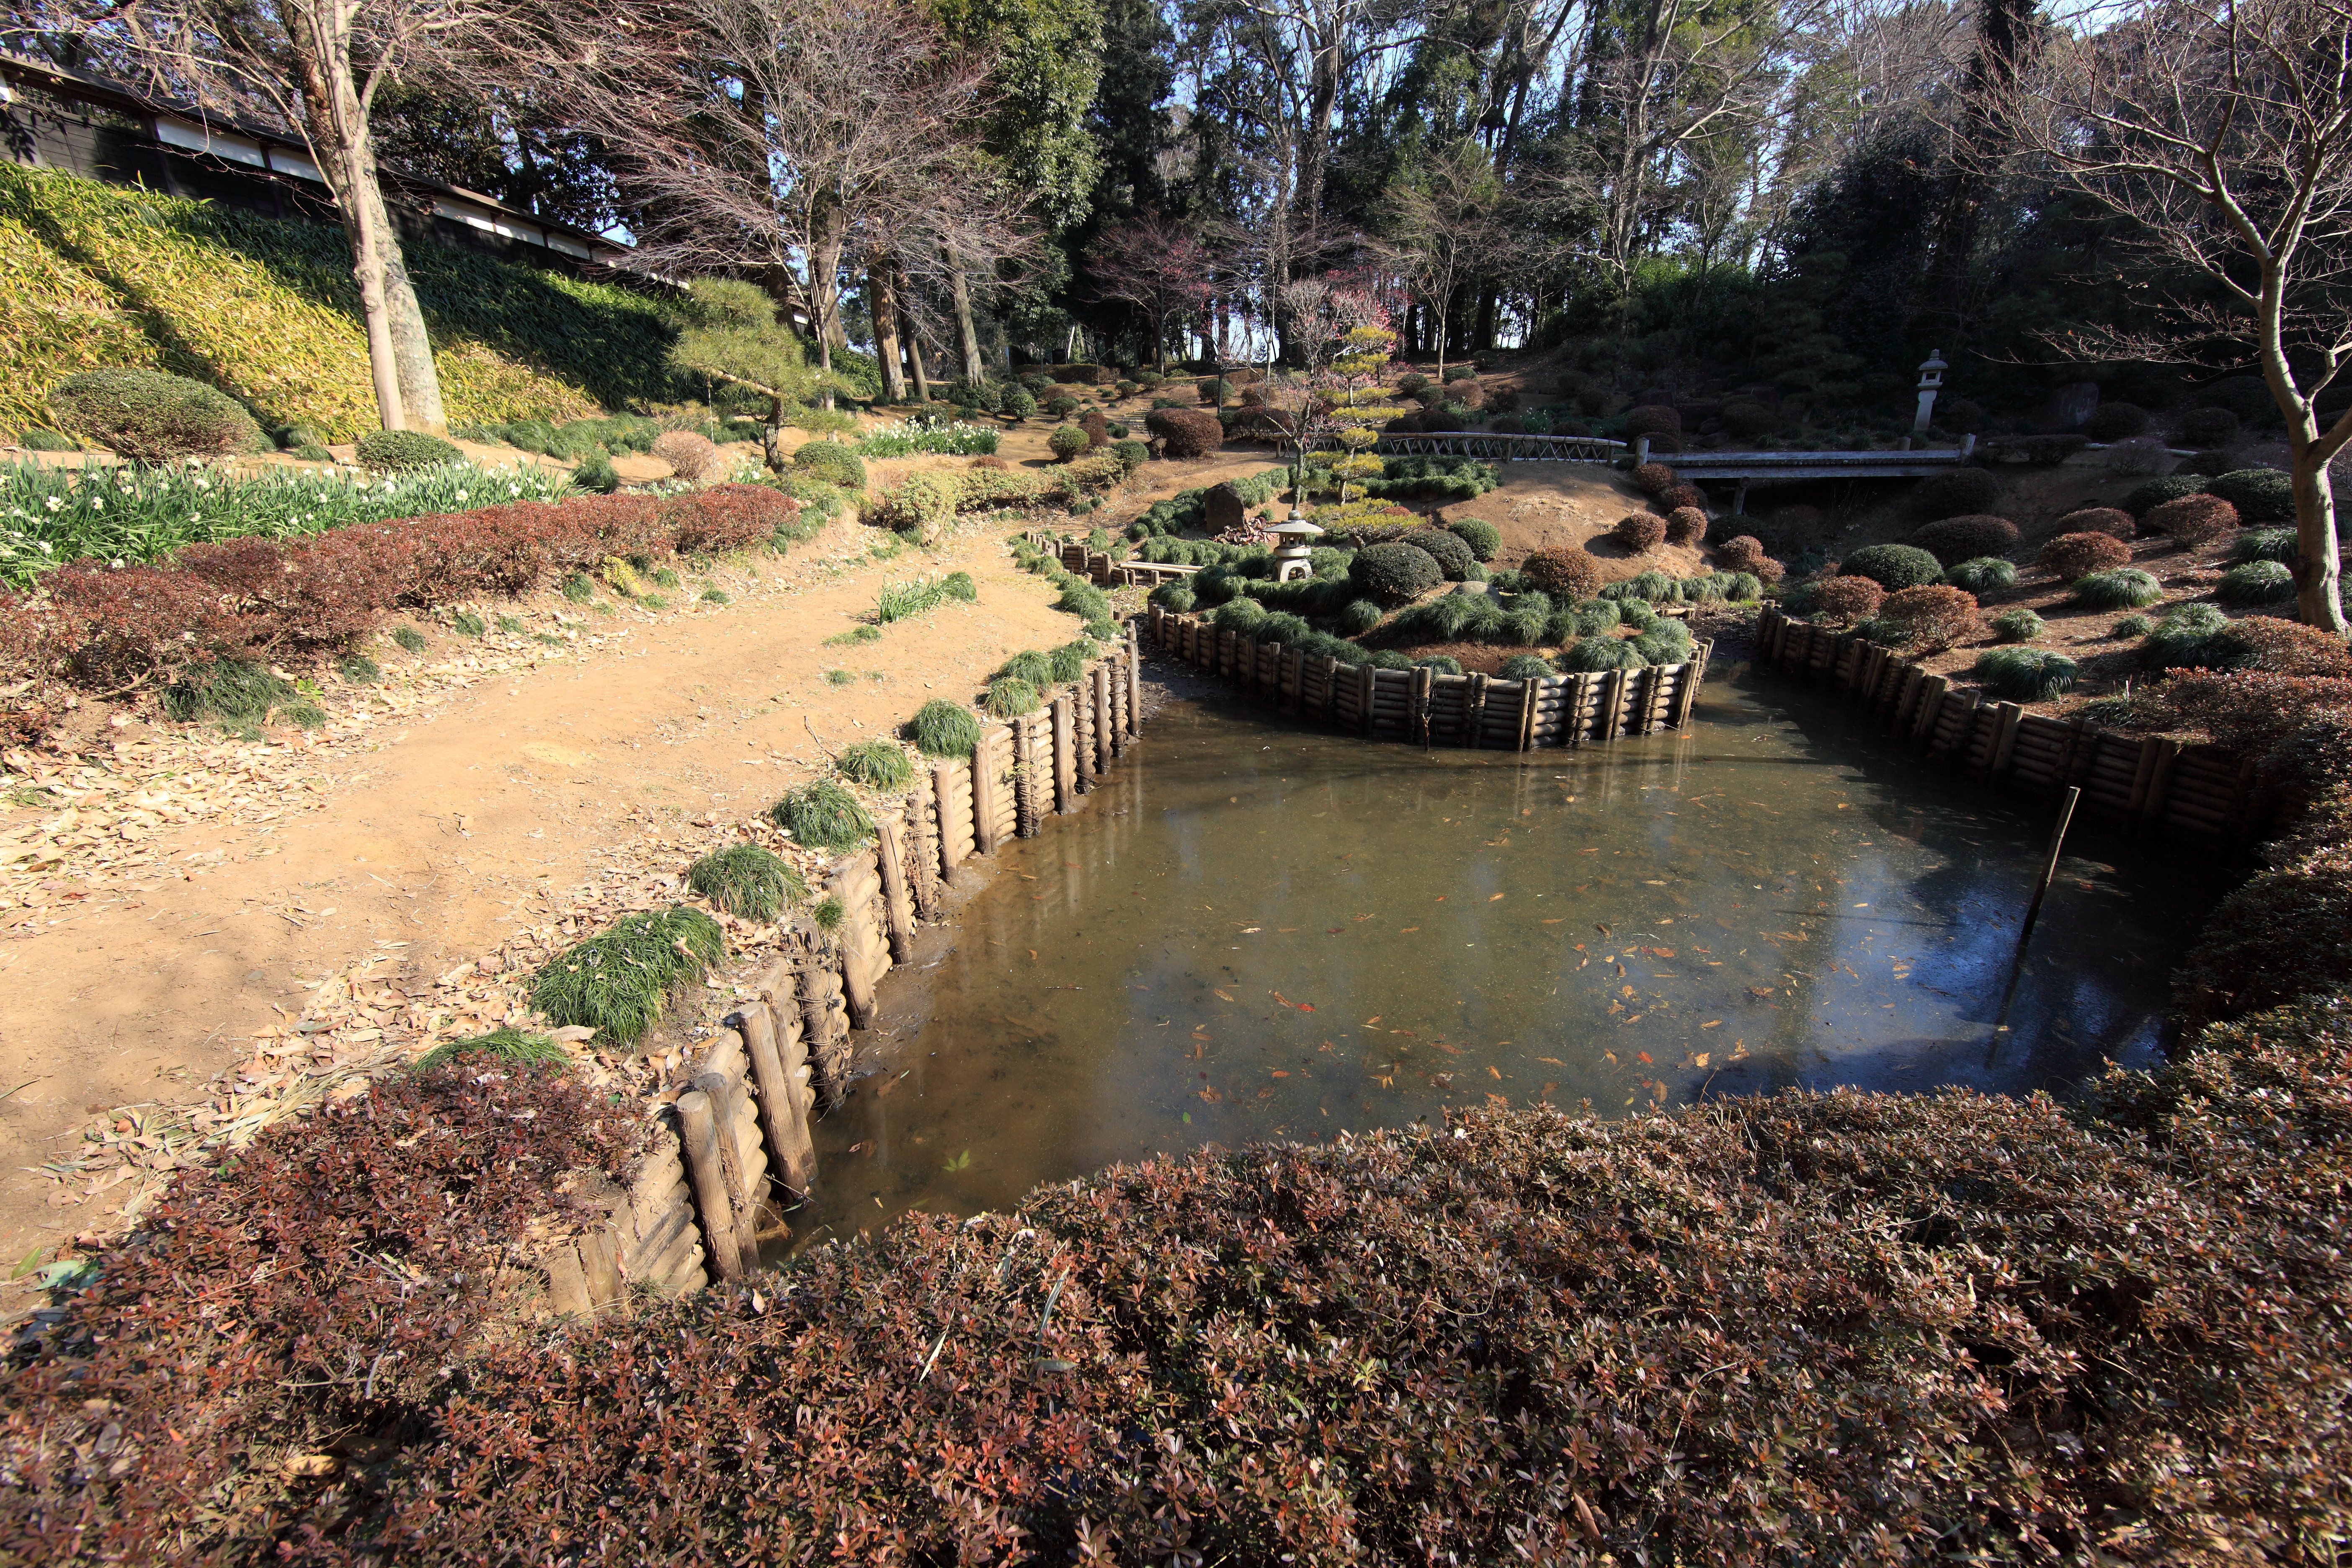
water, flower, river, pond, stream, reflection, high, garden, waterway, body of water, japanese, 5d, style, hires, markii, hi, res, resolution, 5photosaday, ibaraki, canonef14mmf28liiusm, joso, sakano, rural area